Exeter City F.C.

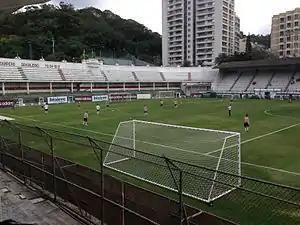
Exeter City warming up at Estádio das Laranjeiras ahead of their pre-season friendly against Fluminense U23s in 2014

In the 2016–17 season, City started badly, and were bottom of the league by November. However, a turnaround in form saw Exeter finish 5th in the league, and earn a play-off spot. Following a thrilling 3–3 draw in the first leg of the semi-final at Carlisle, the second leg, tied at 2–2, looked destined to go to extra time. But, in the 95th minute, Jack Stacey's long range shot with his weak foot fired Exeter into the final, earning them a spot at Wembley. The final took place on 28 May, and Exeter faced Blackpool. Their hopes for promotion were shattered when they conceded a goal within 3 minutes, and although they equalised, City eventually lost the game 2–1.